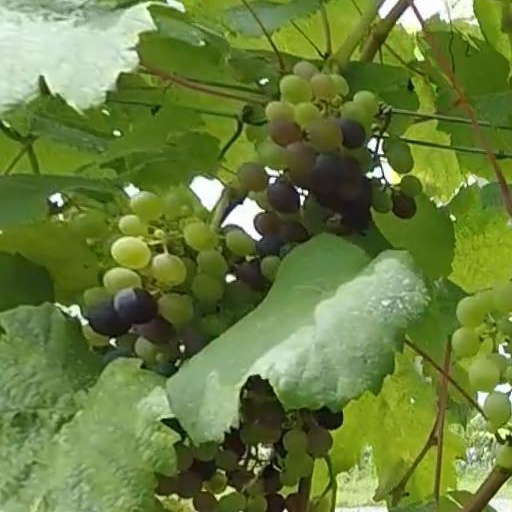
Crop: grape